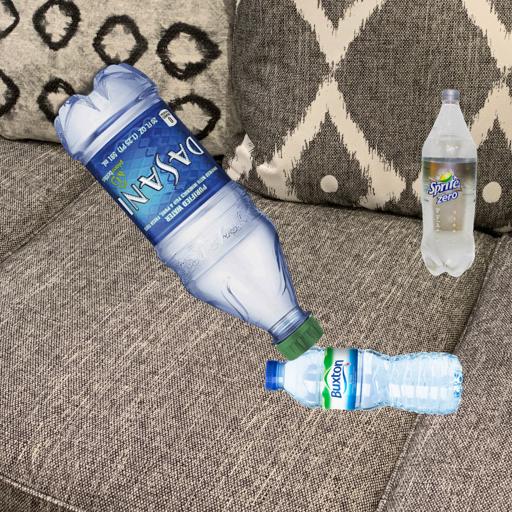
Label: bottles